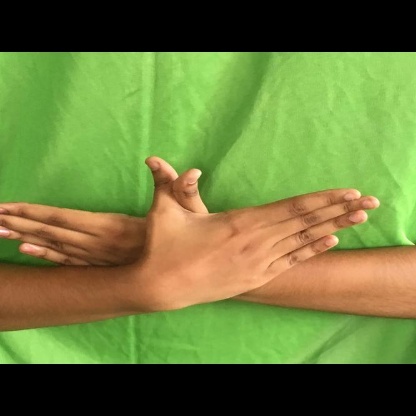
Mudra: Garuda